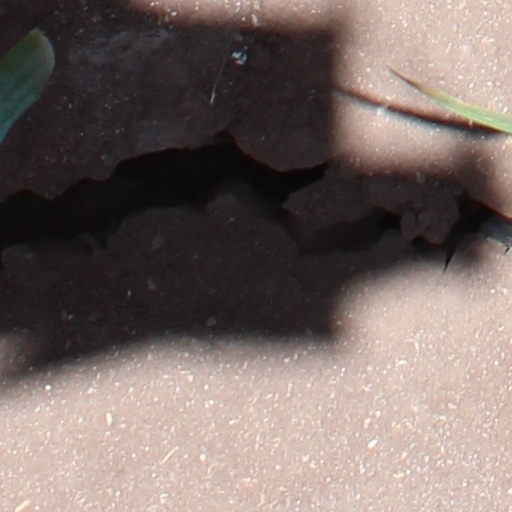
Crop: wheat